List of Nordschleife lap times (racing)

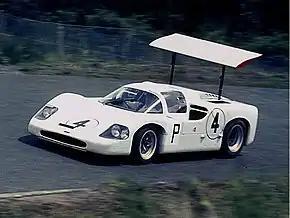
Mike Spence 1967 in the Chaparral 2Fduring practice at the Nürburgring

Due to safety concerns, the Formula One drivers on short notice forced a move of the 1970 German Grand Prix to the Hockenheimring. To meet drivers demands, construction works at the Nürburgring started in fall of 1970. Despite the official track length remaining the same, this altered the character of the track and its surroundings significantly.